Cyclone (1987 film)

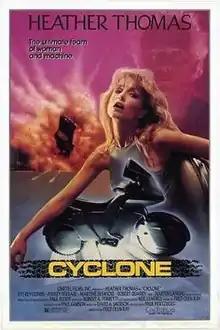
Promotional film poster

Cyclone is a 1987 science fiction action film directed by Fred Olen Ray, starring Heather Thomas, Jeffrey Combs, Martine Beswick, Huntz Hall and Martin Landau. It concerns a woman who must keep the ultimate motorcycle from falling into the wrong hands.